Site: brandenburg
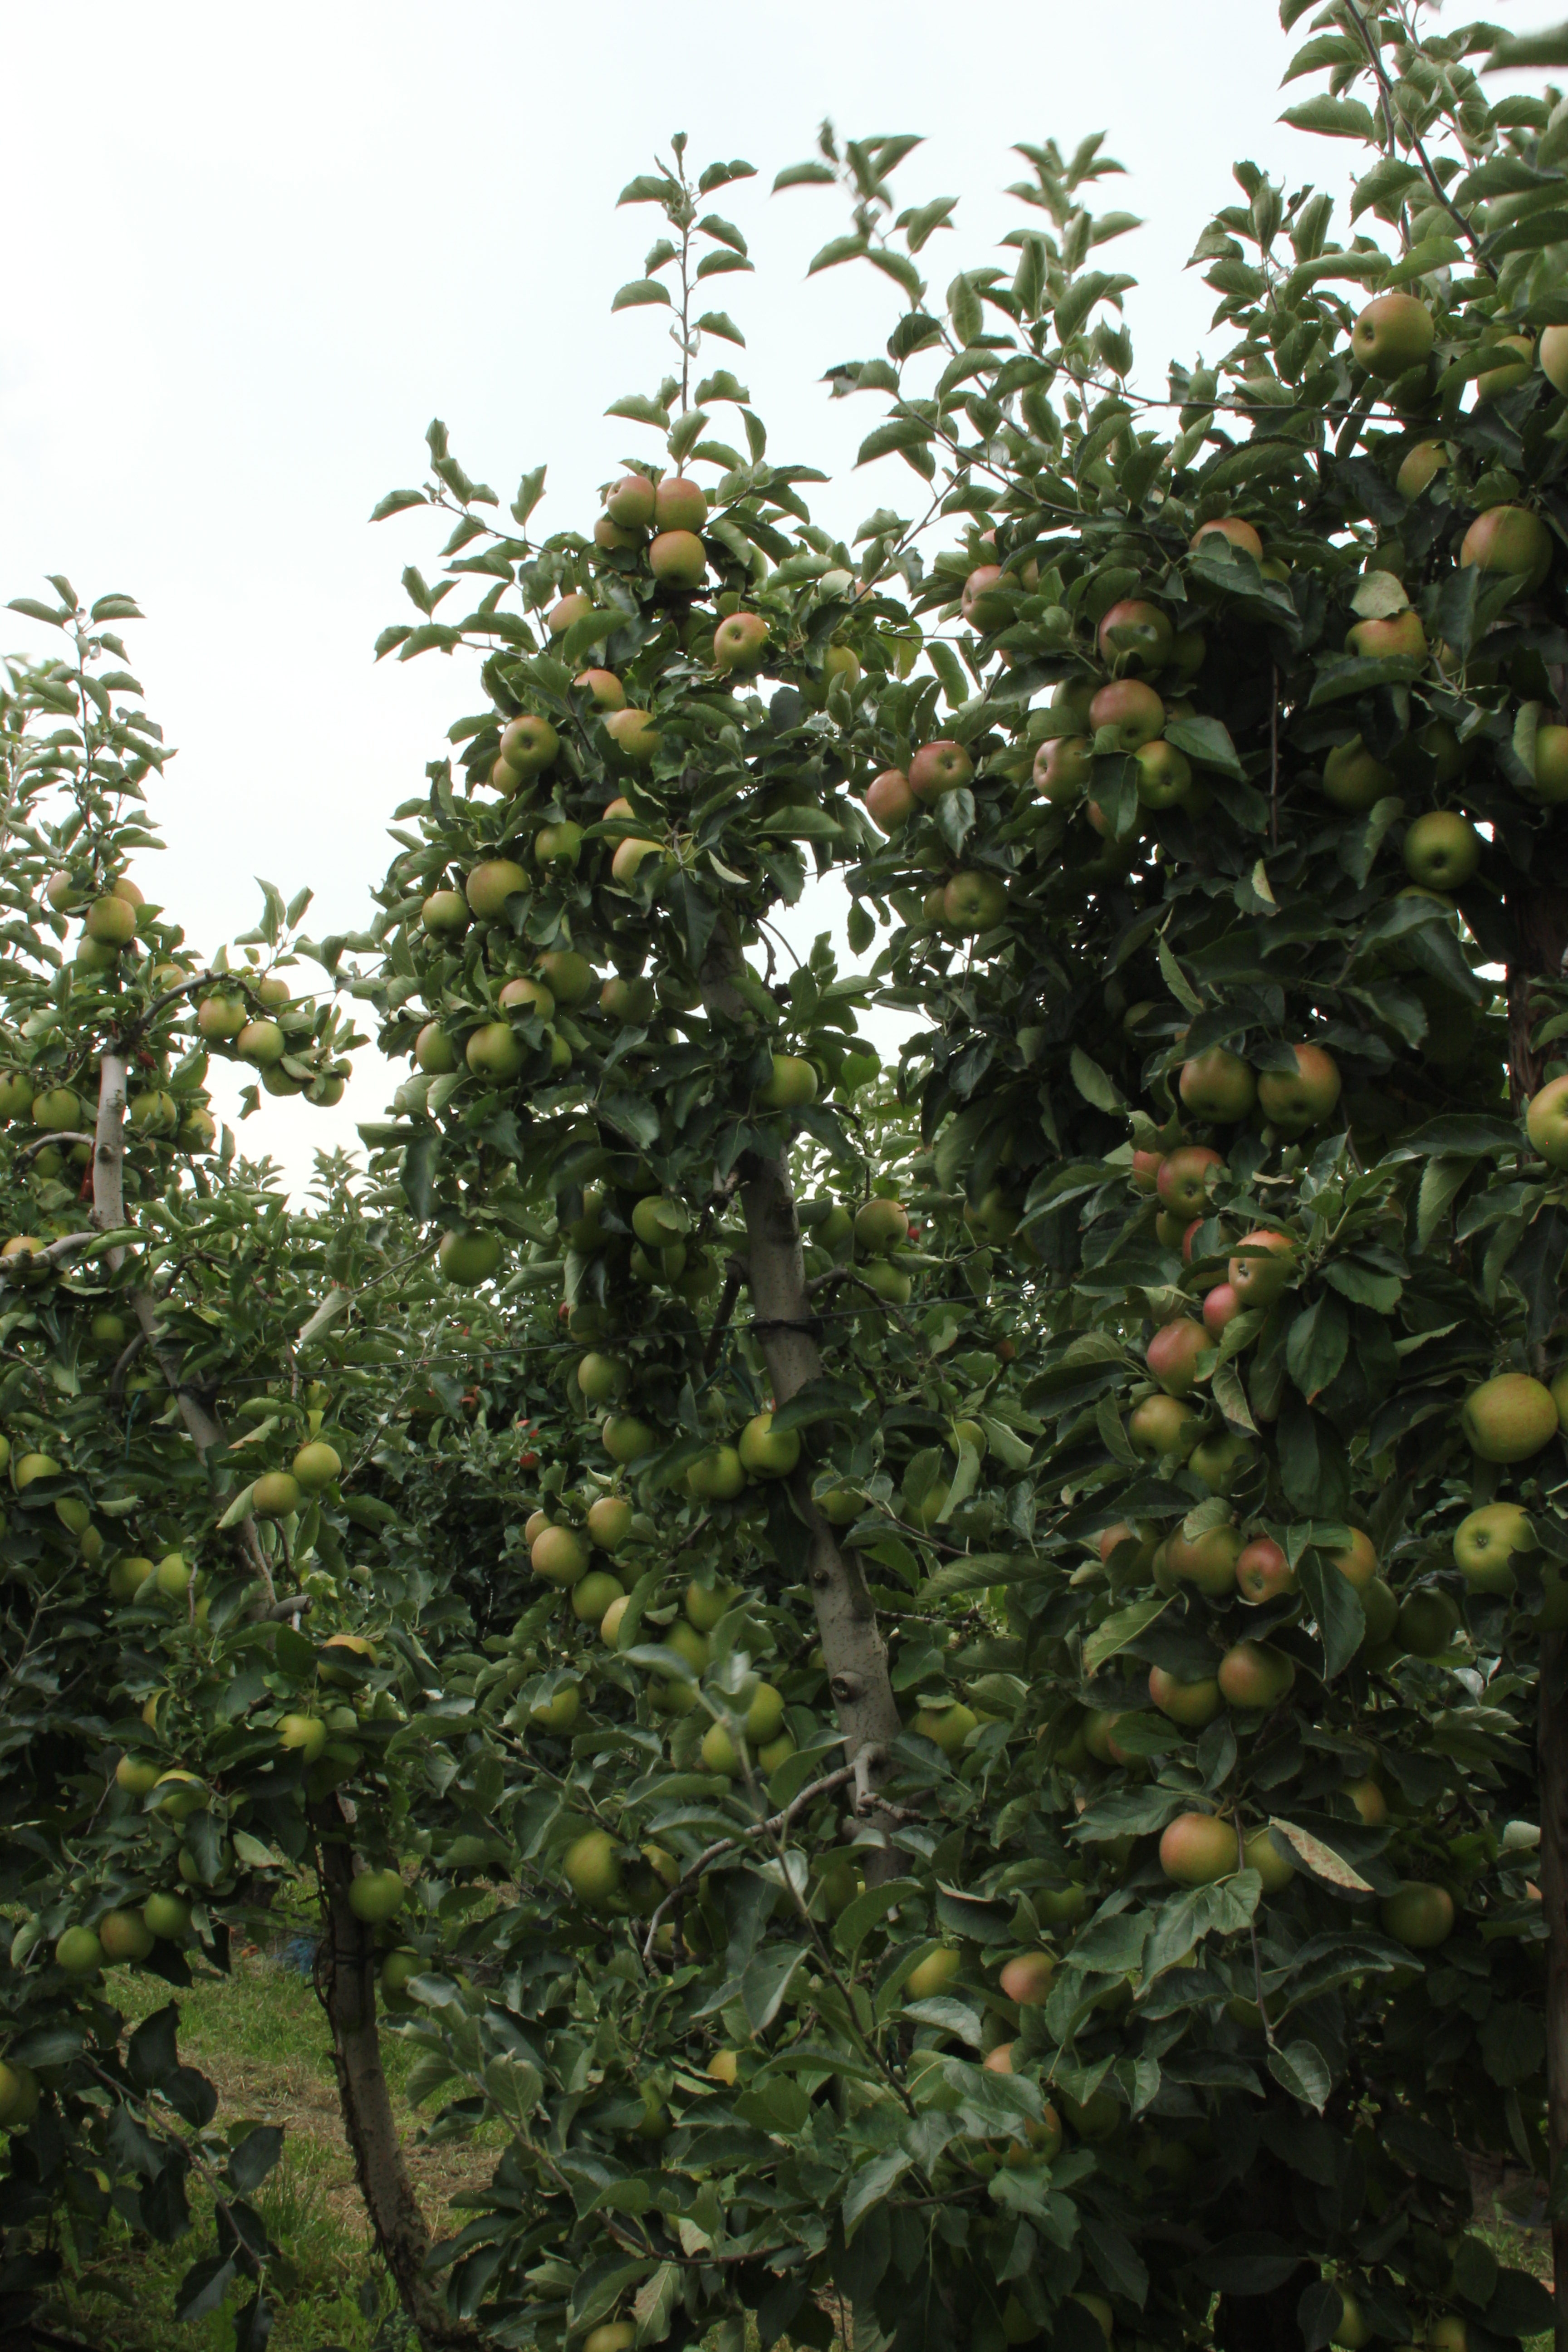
Growth stage (BBCH 87): Maturity of fruit and seed